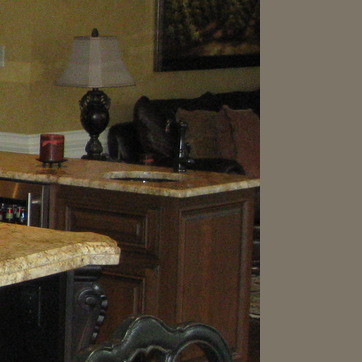
Material: polishedstone